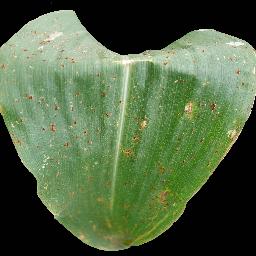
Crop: corn
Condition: (maize)_common_rust